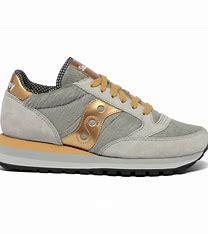
Brand: Saucony
Model: 100